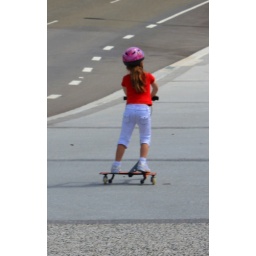
girl in red on scooter